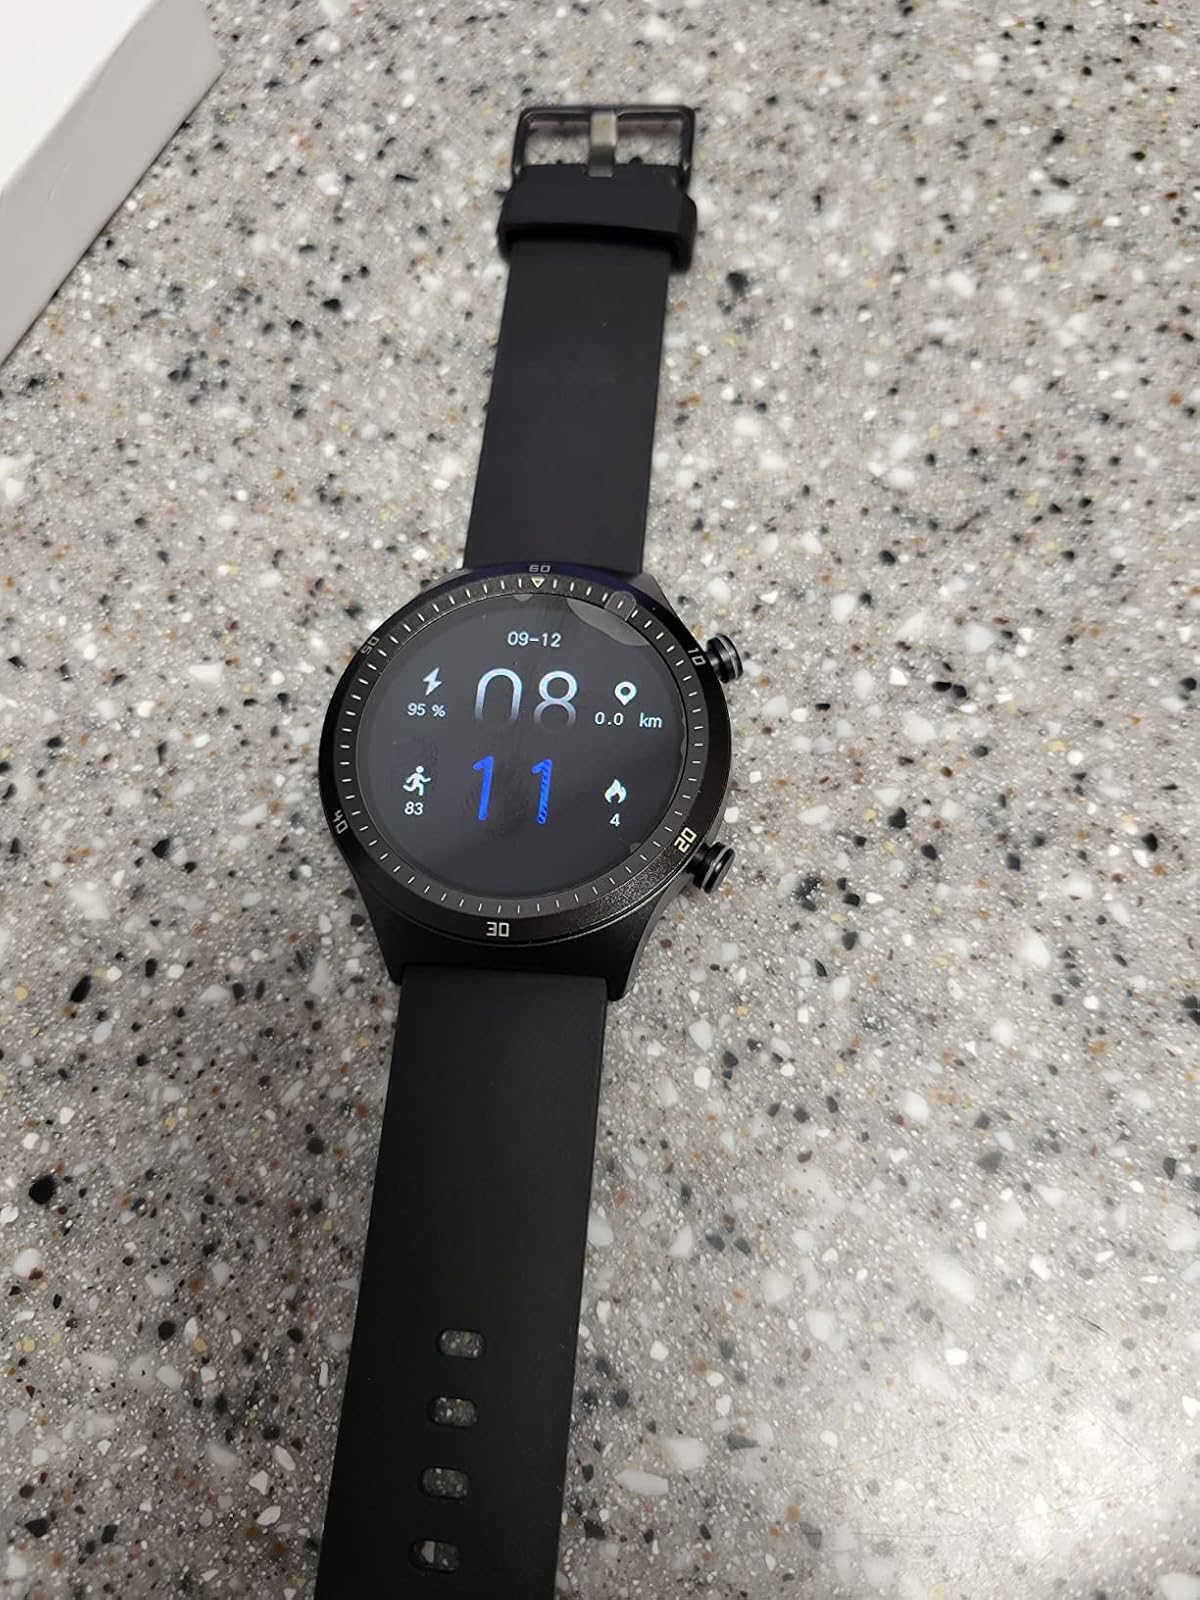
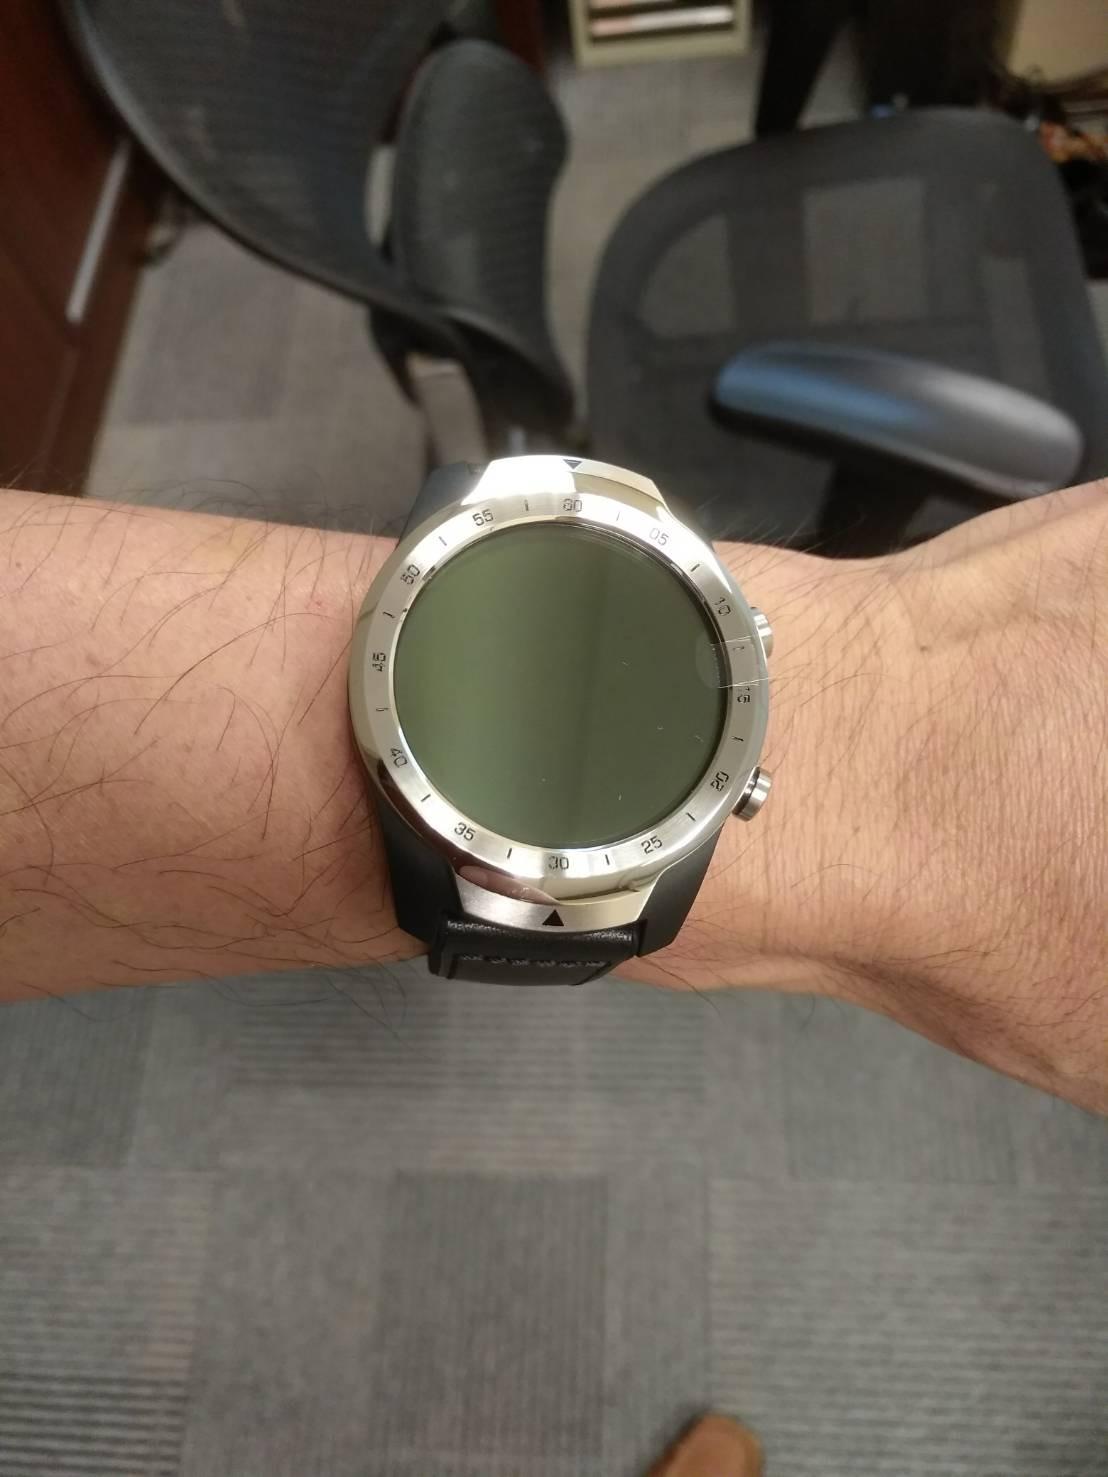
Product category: smartwatch
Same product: no